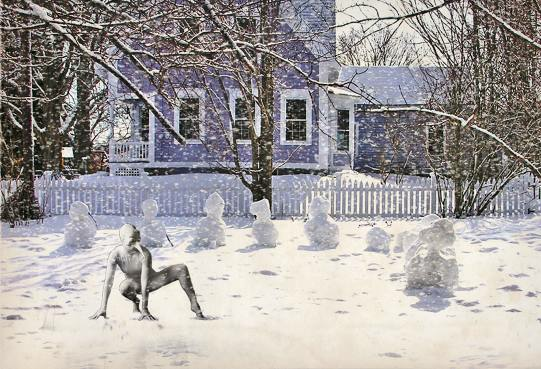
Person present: No